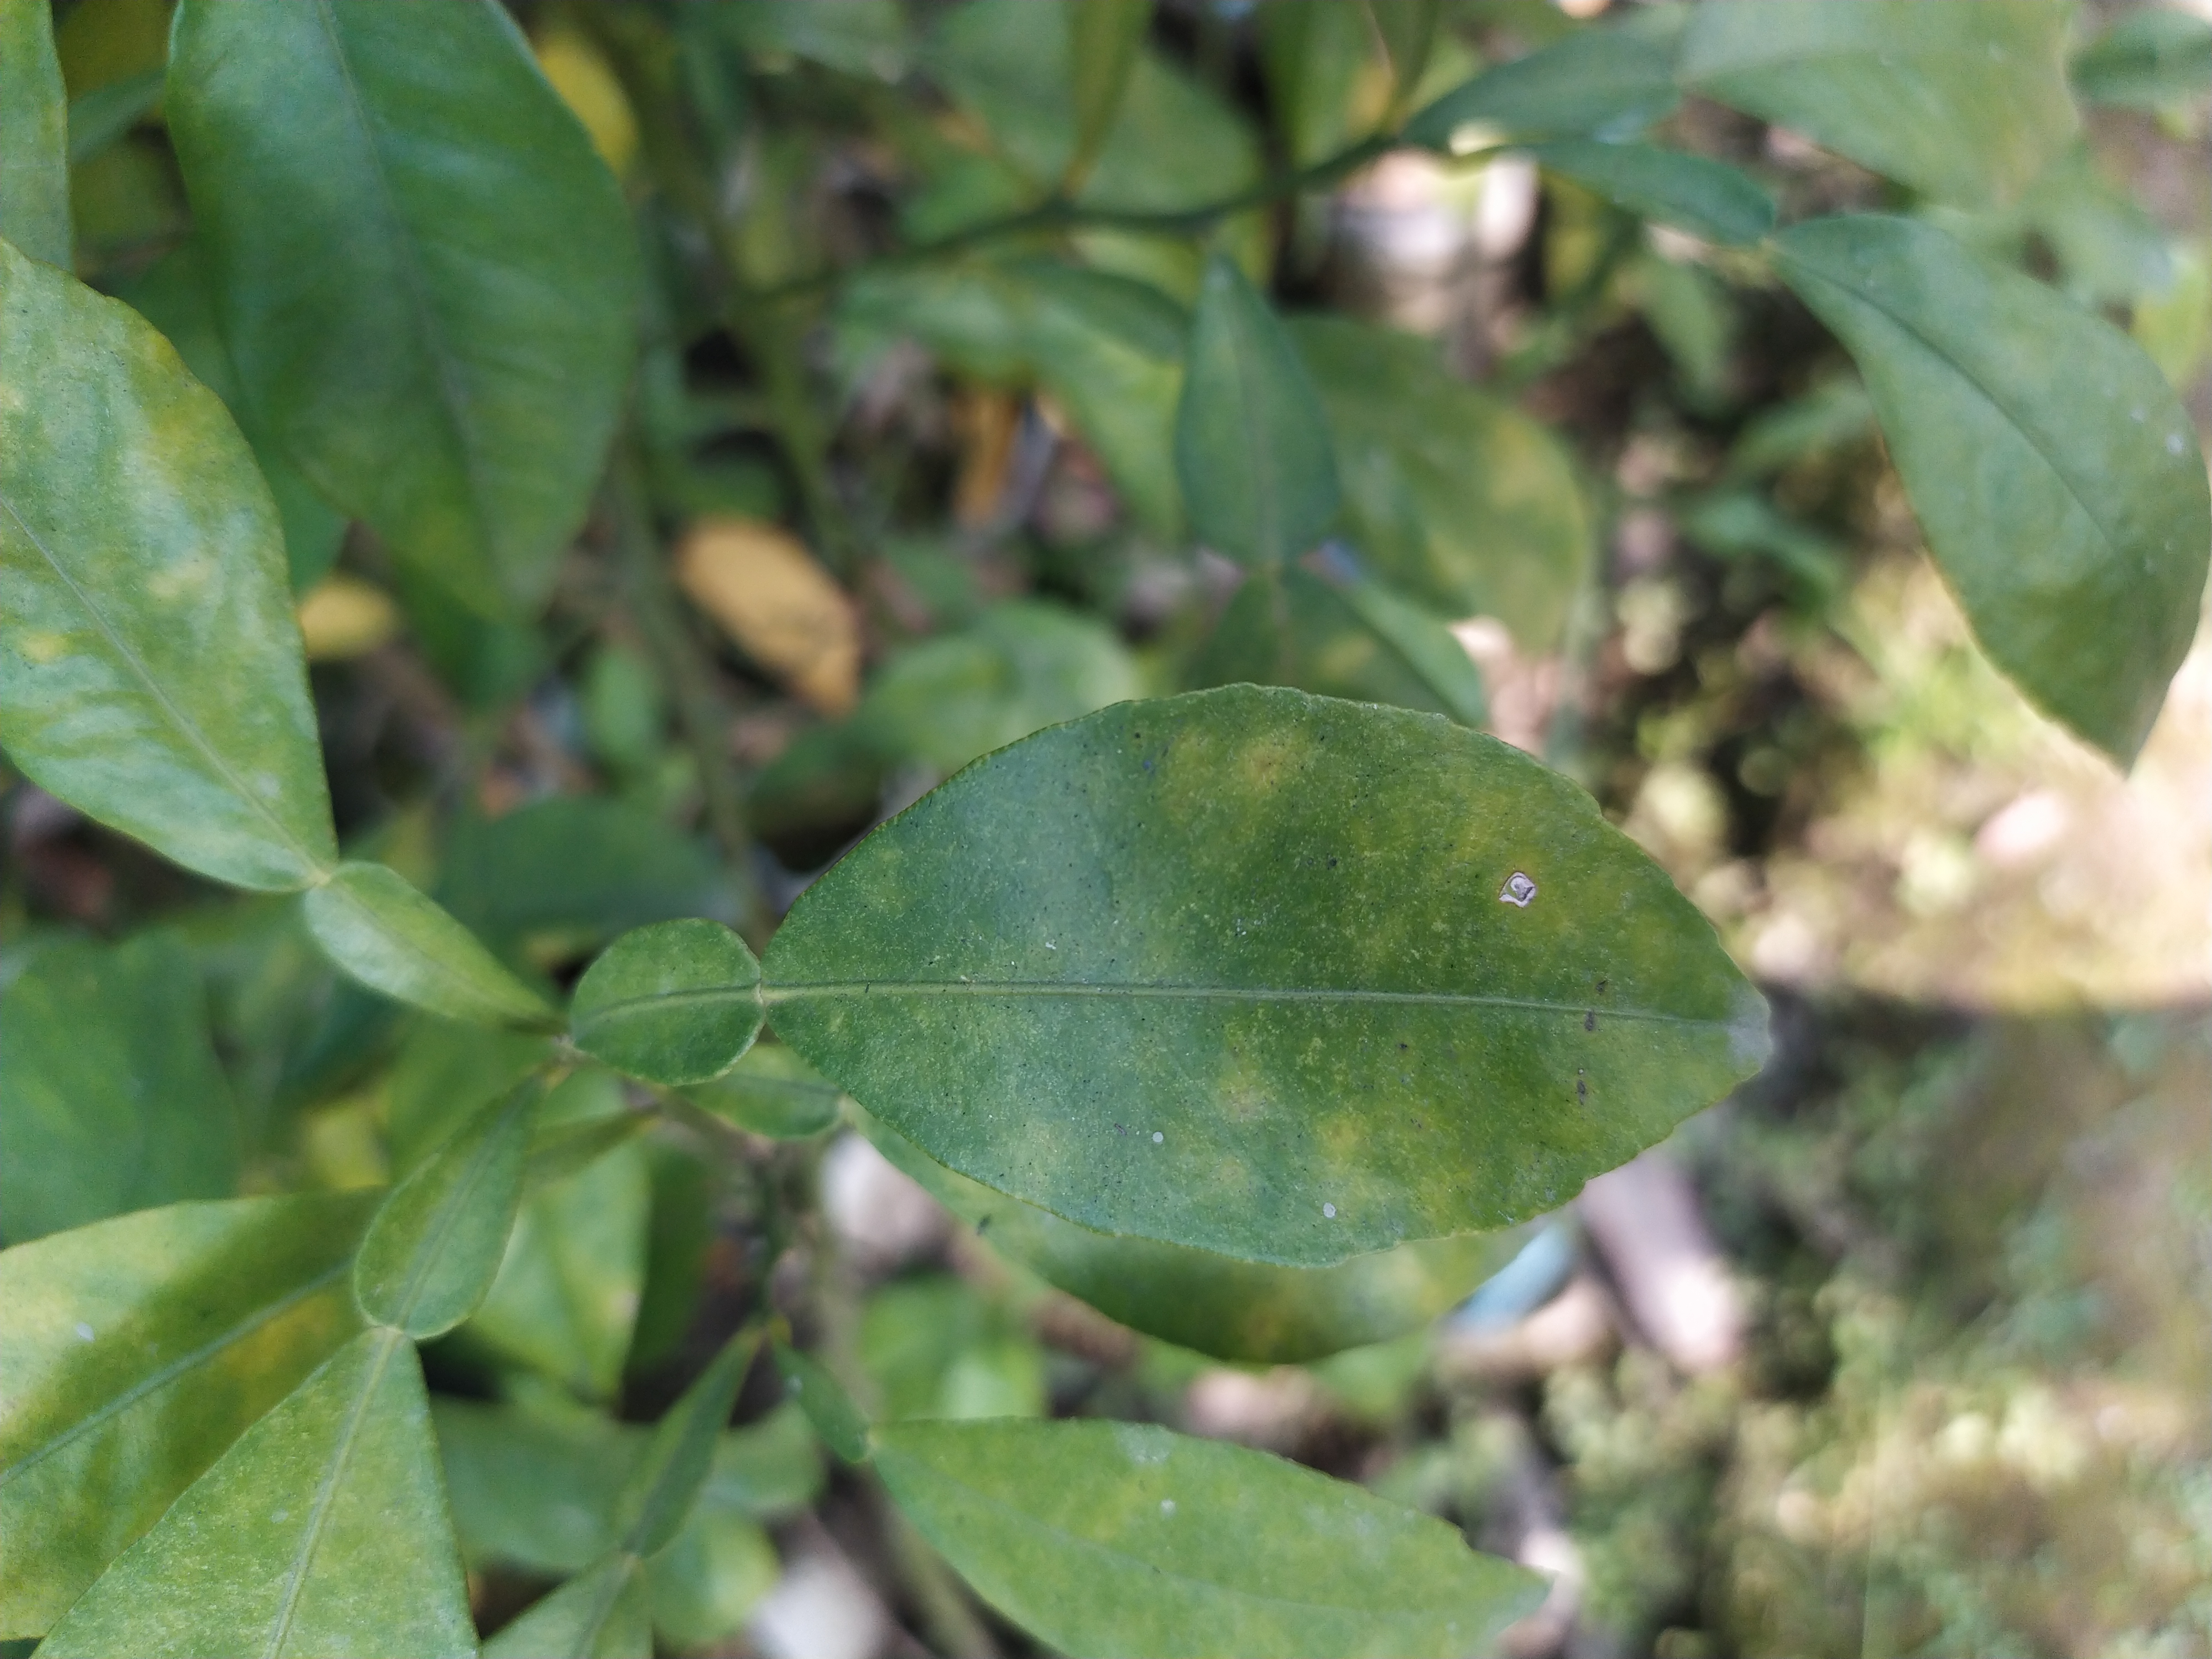
Mandarin leaf variety: Nagpuri